Netley Abbey

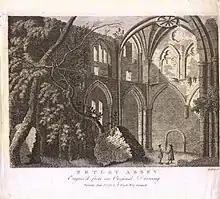
A pair of gentlemen visit the ruined south transept in 1776. Of particular interest is the high vault of the church, which has since collapsed.

The abbey was subsequently abandoned and allowed to decay. In the 1760s Thomas Dummer, who owned estates in the area, moved the north transept to his estate at Cranbury Park near Winchester where it can be still be seen as a folly in the gardens of the house (at ).